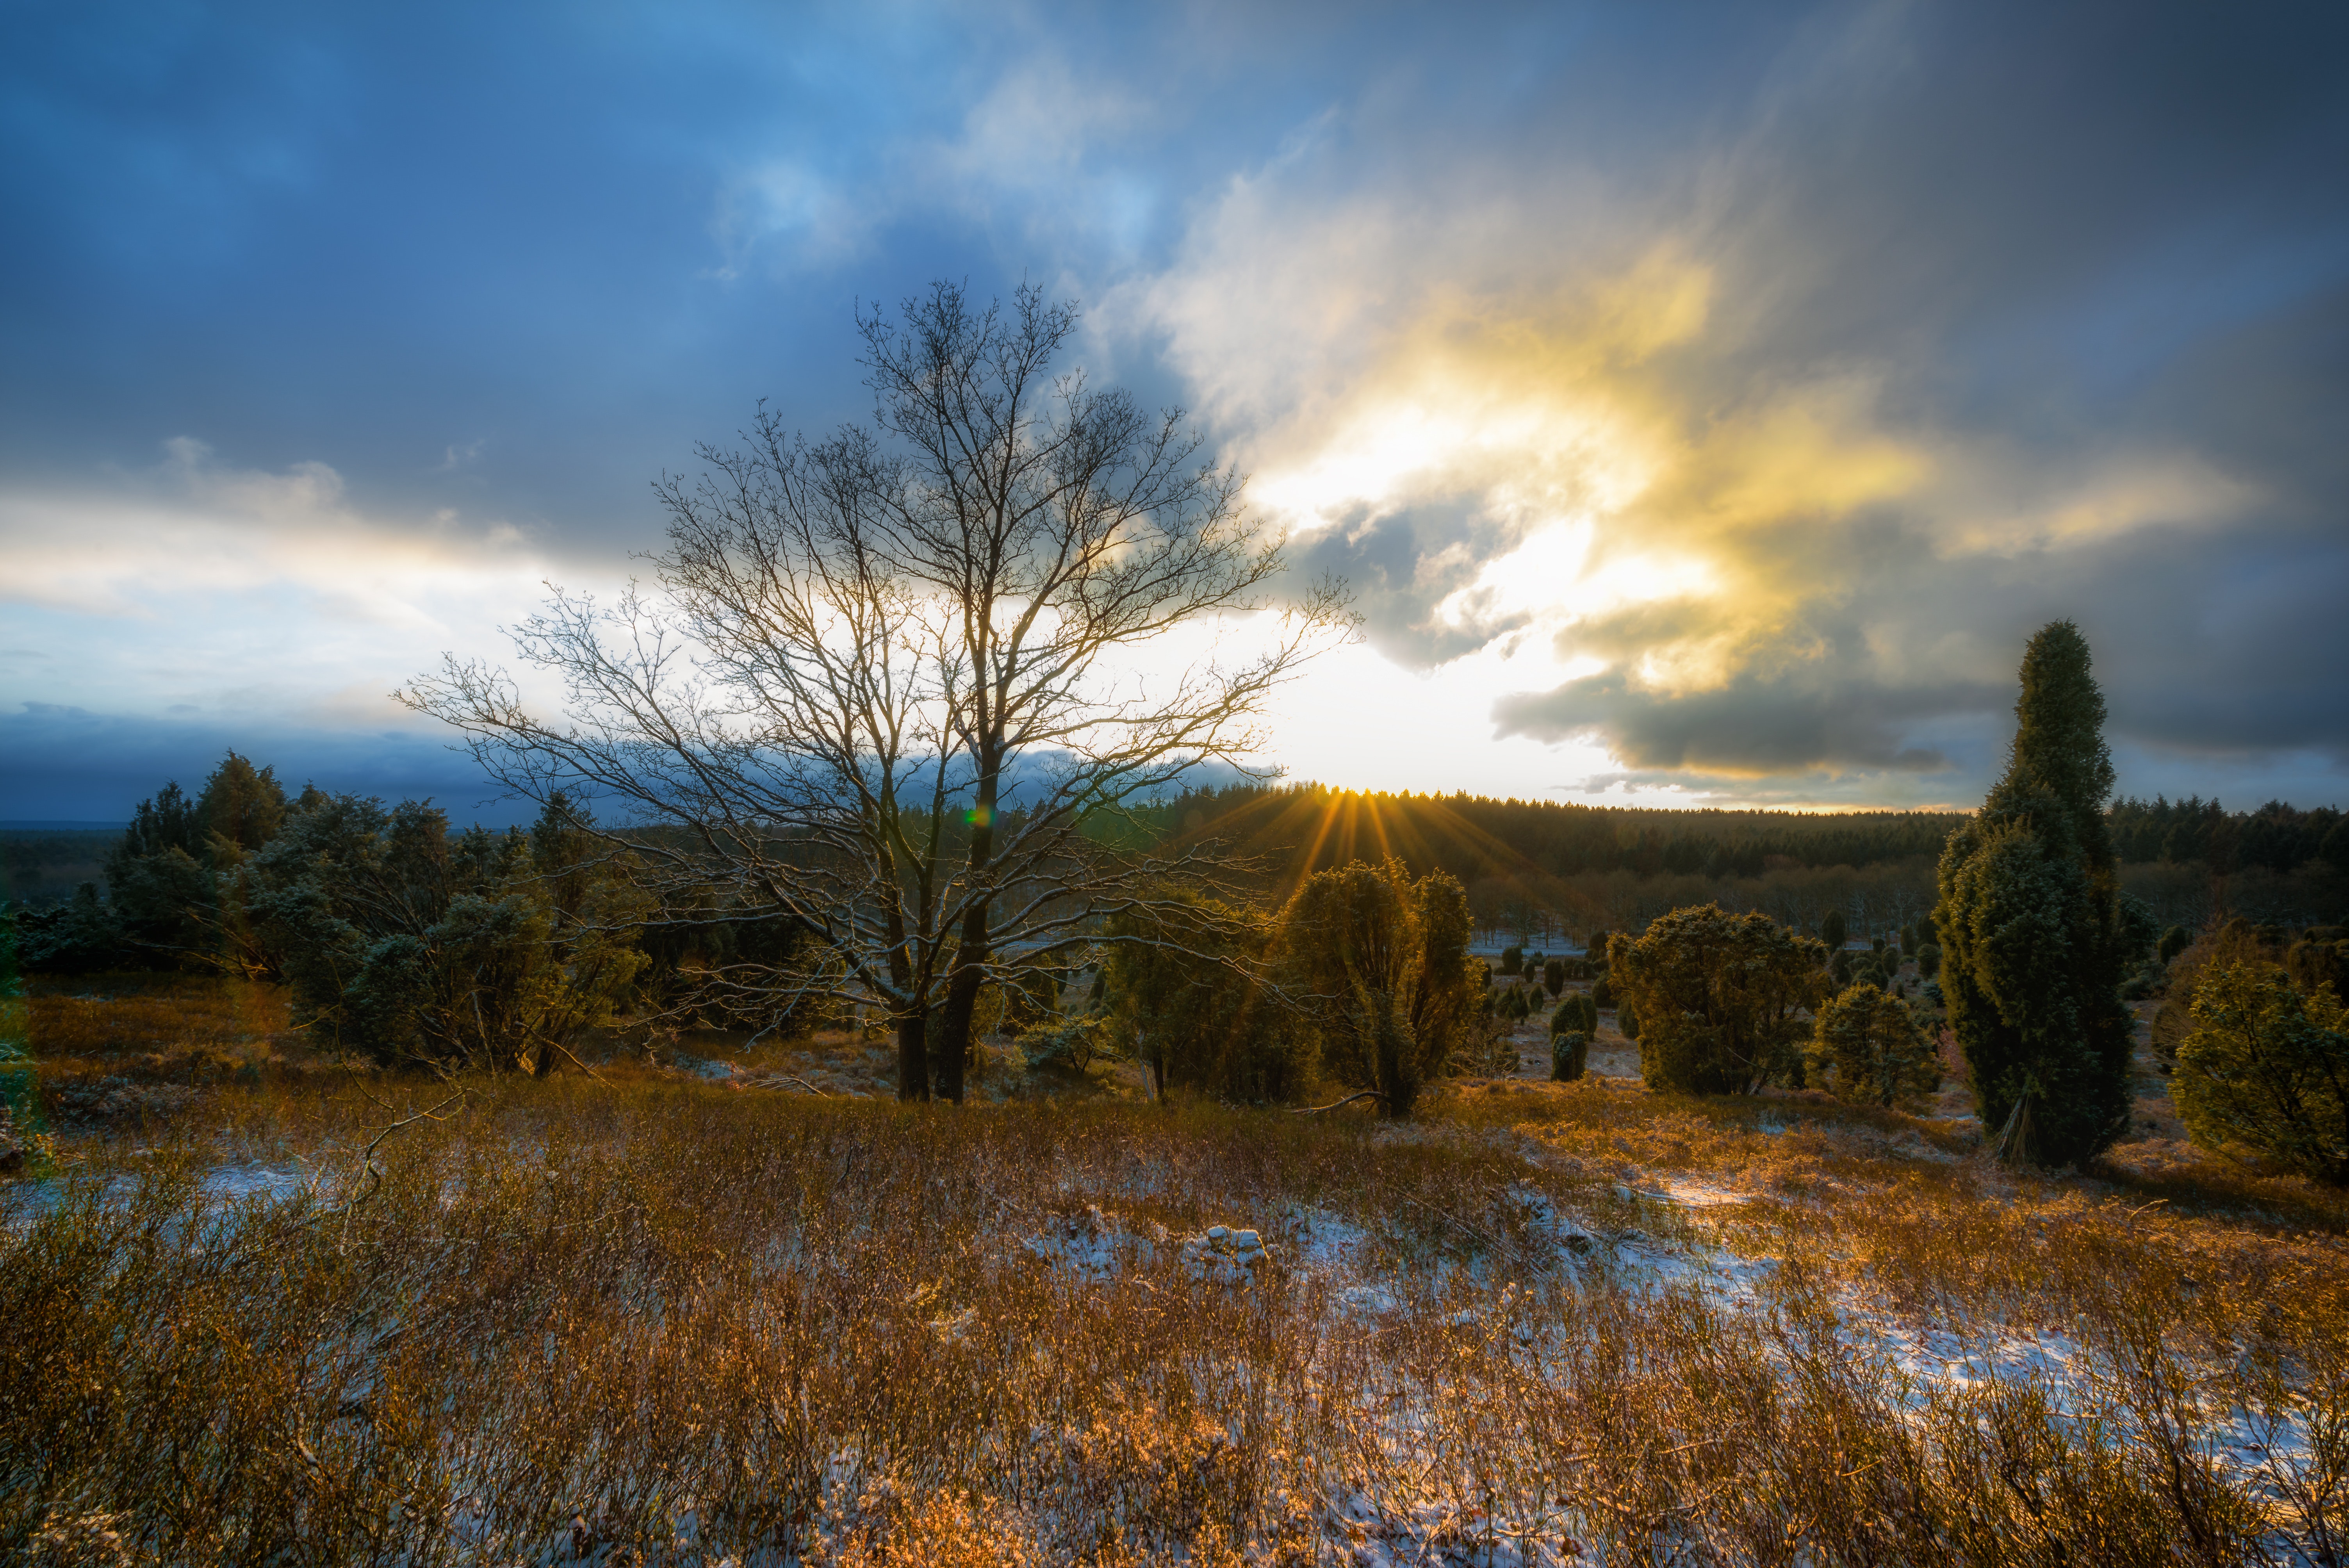
sky, natural landscape, nature, tree, cloud, natural environment, atmospheric phenomenon, sunlight, morning, light, wilderness, grass, hill, landscape, atmosphere, grassland, woody plant, rural area, evening, grass family, horizon, reflection, plant, sunset, sunrise, plain, branch, meadow, prairie, fell, winter, mountain, autumn, forest, dawn, bog, meteorological phenomenon